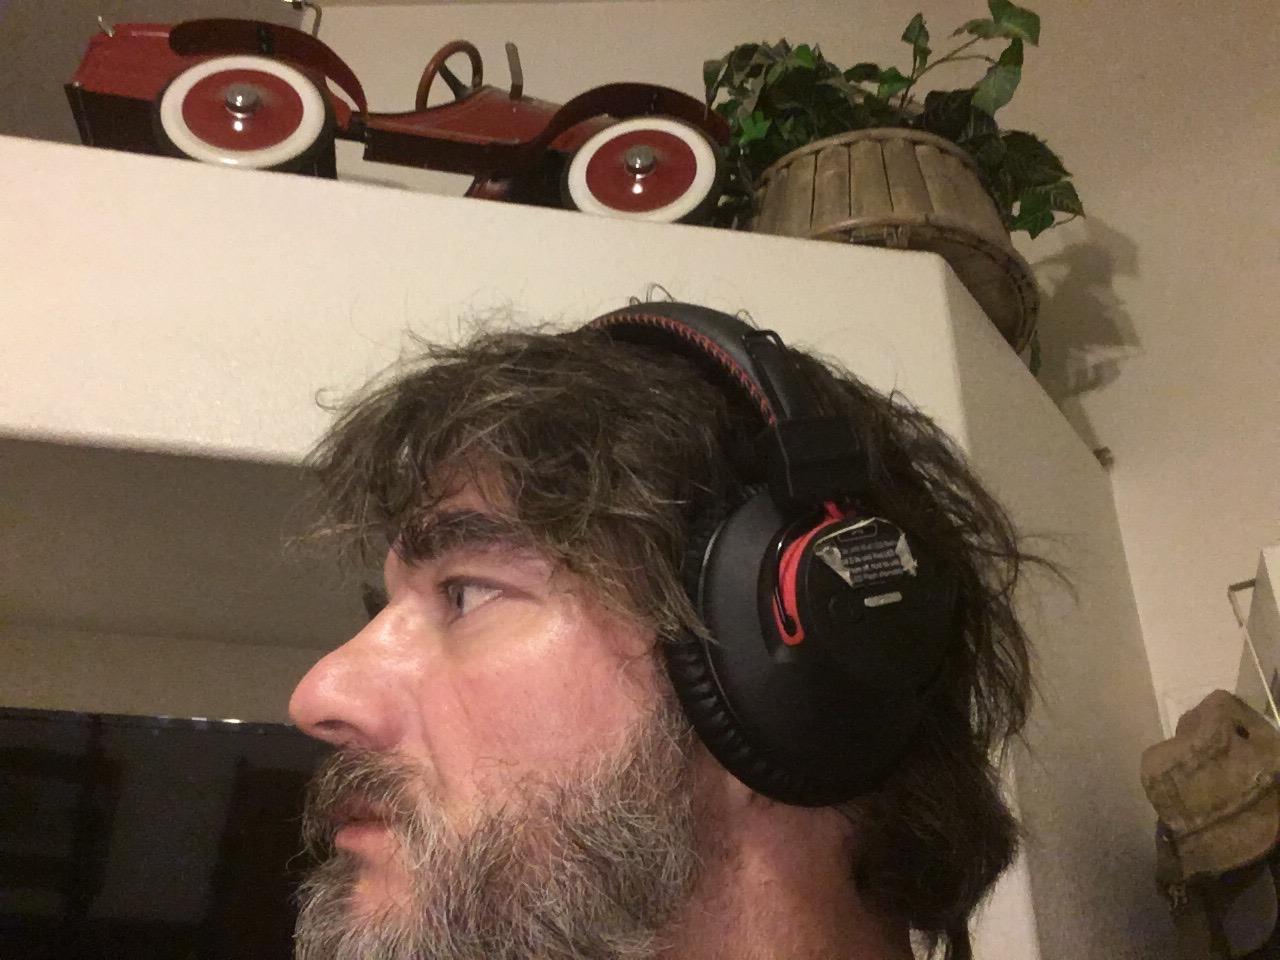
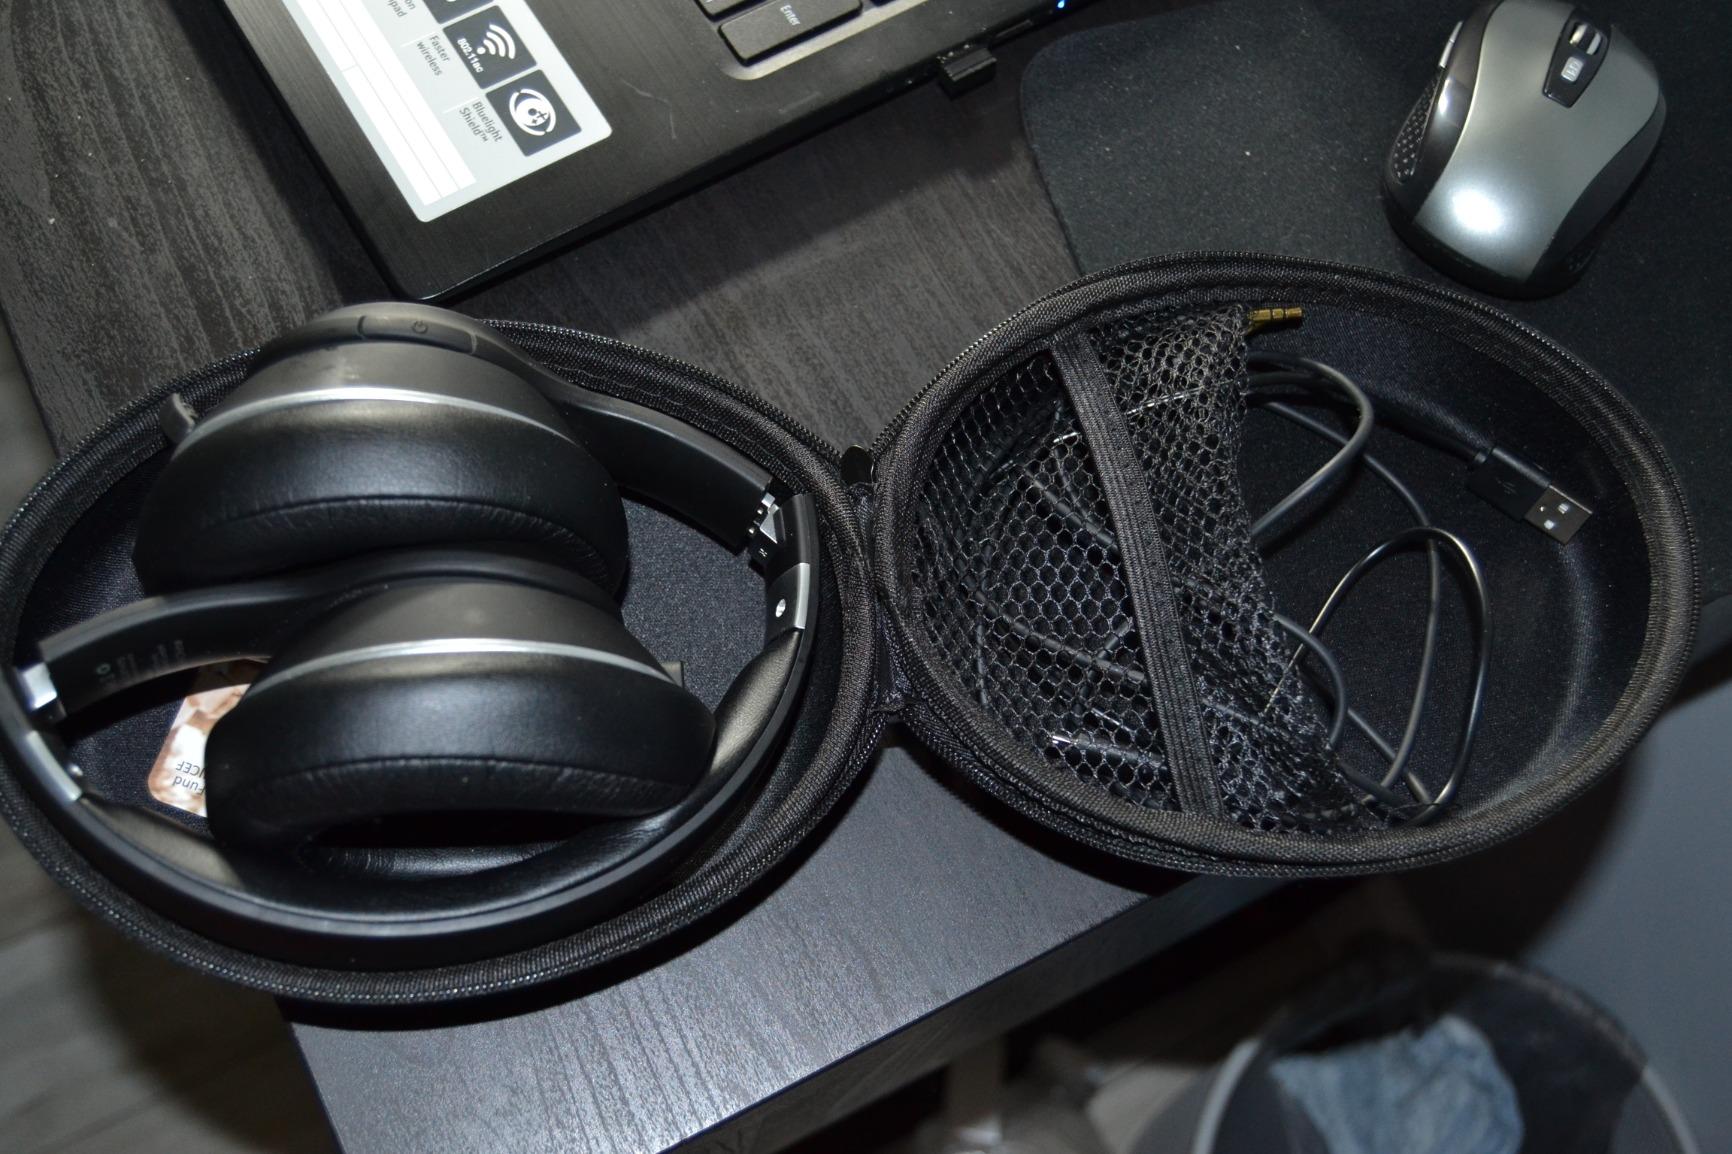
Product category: headphones
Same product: no